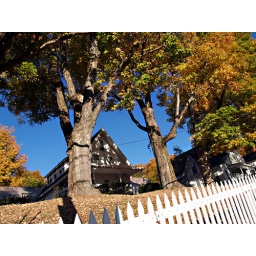
A Gothic house on a hill on Route 9 in Wilmington Vermont experiences the beauties of fall foliage.